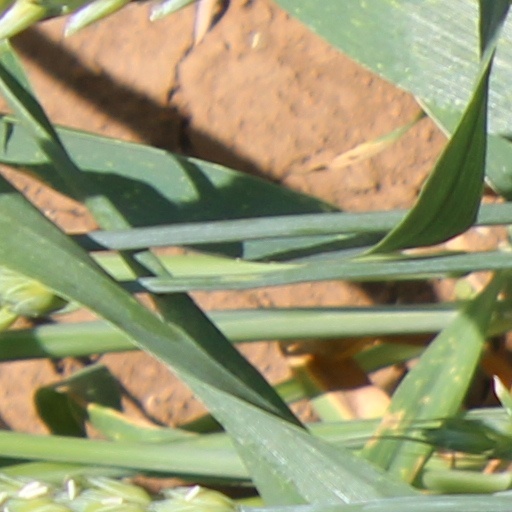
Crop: wheat